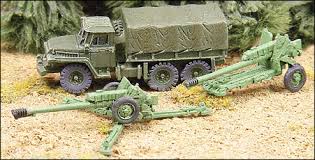
Label: D-30